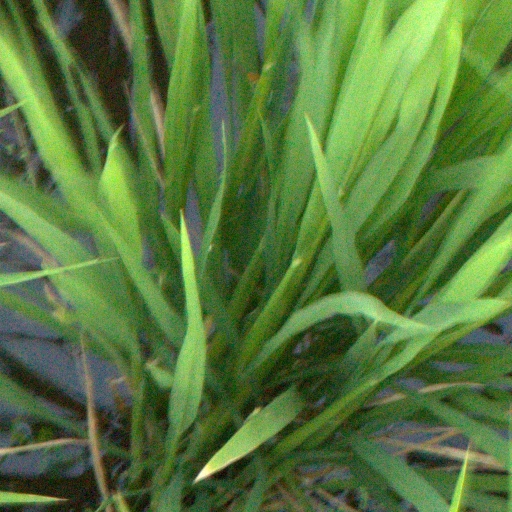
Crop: rice